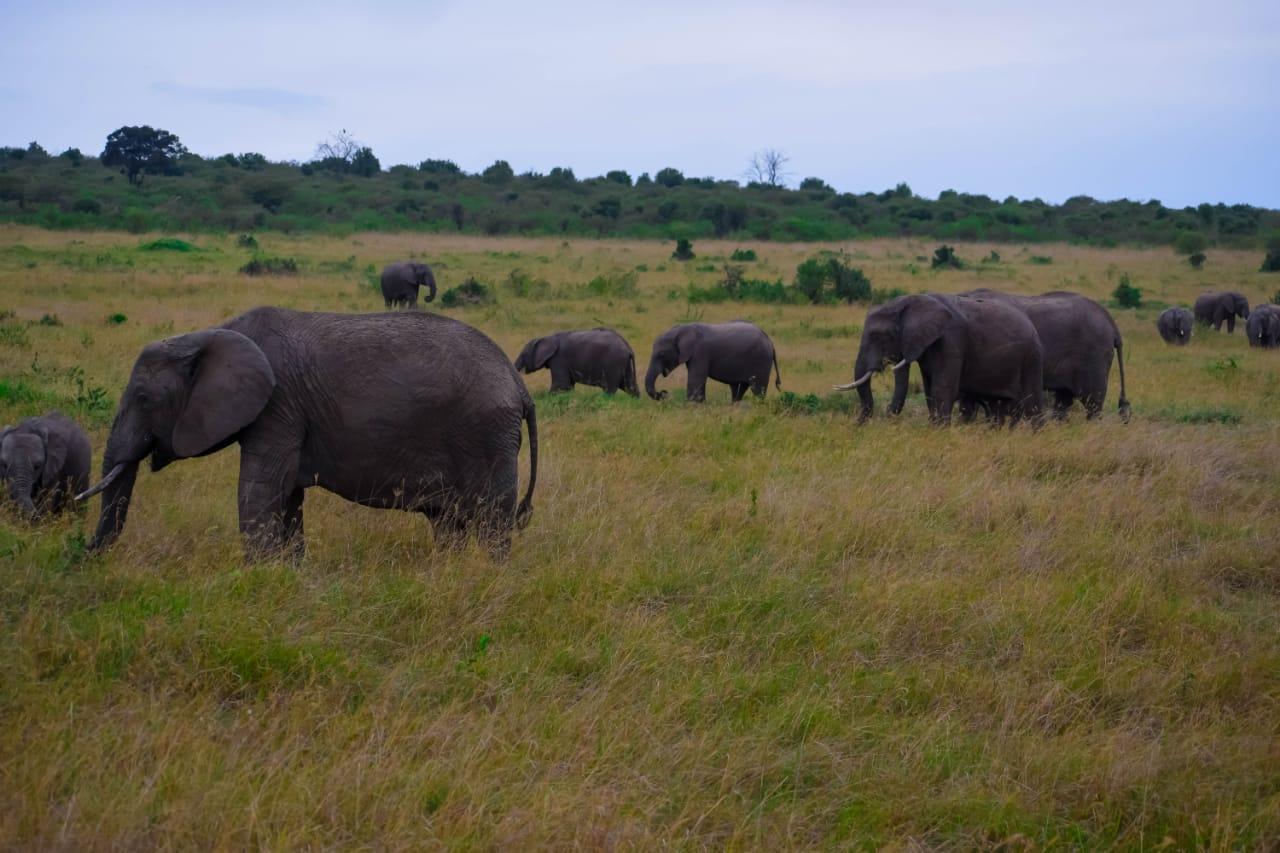
Wanyama wa pori aina ya tembo, wakiwemo wazima na watoto, wanatembea kwenye sehemu ya wazi ya uwanja wenye nyasi nyingi, huku zingine zikiwa zimekauka. Upande wa mbele kunako mlima ndogo yenye miti mingi juu yake. Eneo linaashiria sehemu ya mbuga ya wanyama.